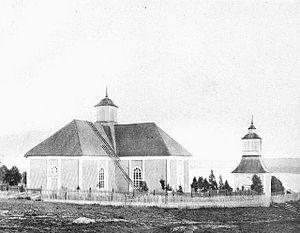
Cet article recense les églises évangéliques-luthériennes de Finlande.